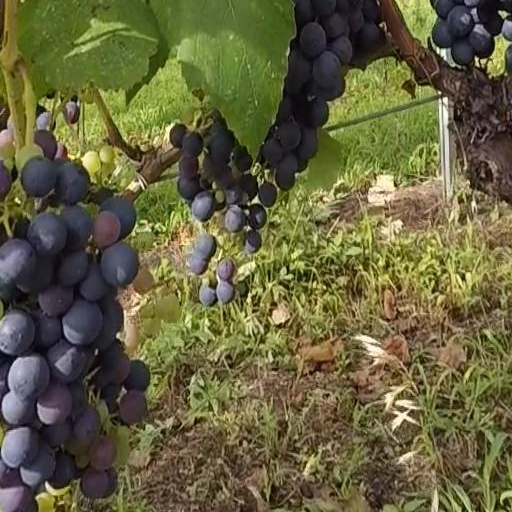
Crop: grape